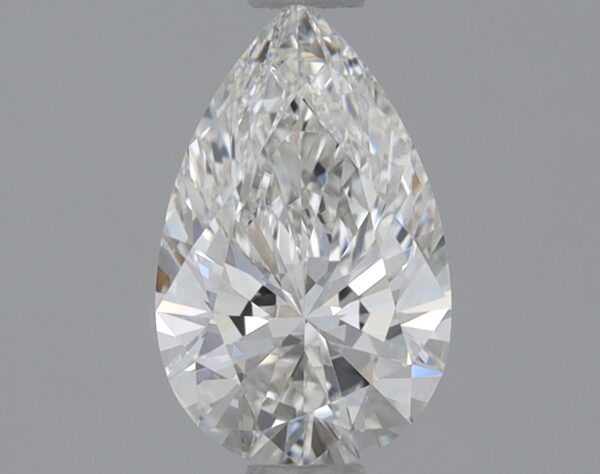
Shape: pear
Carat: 0.73
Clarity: VS1
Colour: G
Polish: EX
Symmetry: EX
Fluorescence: NONE
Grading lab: IGI
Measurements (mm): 8.16 x 5.1 x 3.09